Miguel González (pitcher)

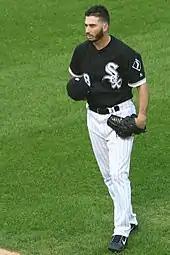
González for the 2017 Chicago White Sox

On March 30, 2016, González received his unconditional release by the Orioles, who opted to cut him rather than send him to the minor leagues at the beginning of the 2016 season.